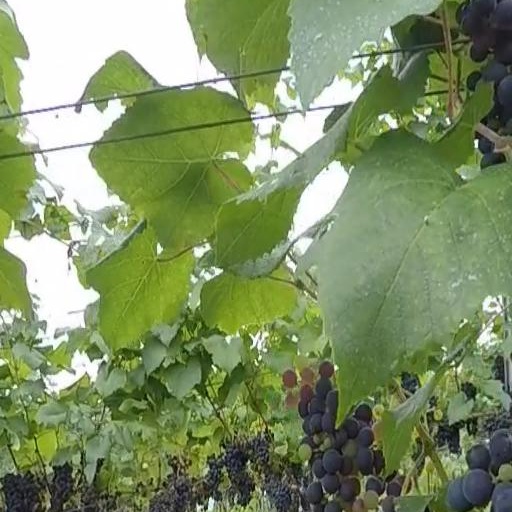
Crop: grape